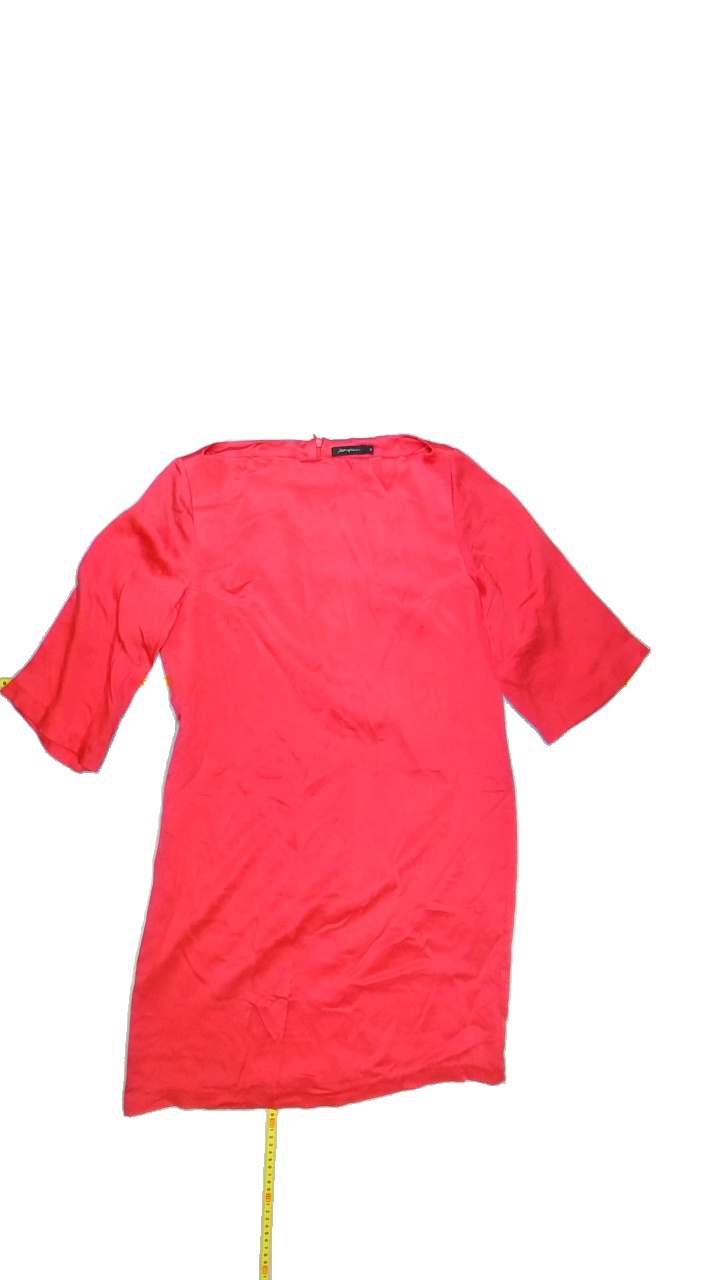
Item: Dress (Ladies)
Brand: Stylein
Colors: Pink
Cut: Regular, C-collar
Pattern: Plain
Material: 100%silk
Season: All
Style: No trend
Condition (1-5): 5
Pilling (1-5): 5
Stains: No
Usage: Reuse
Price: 50-100